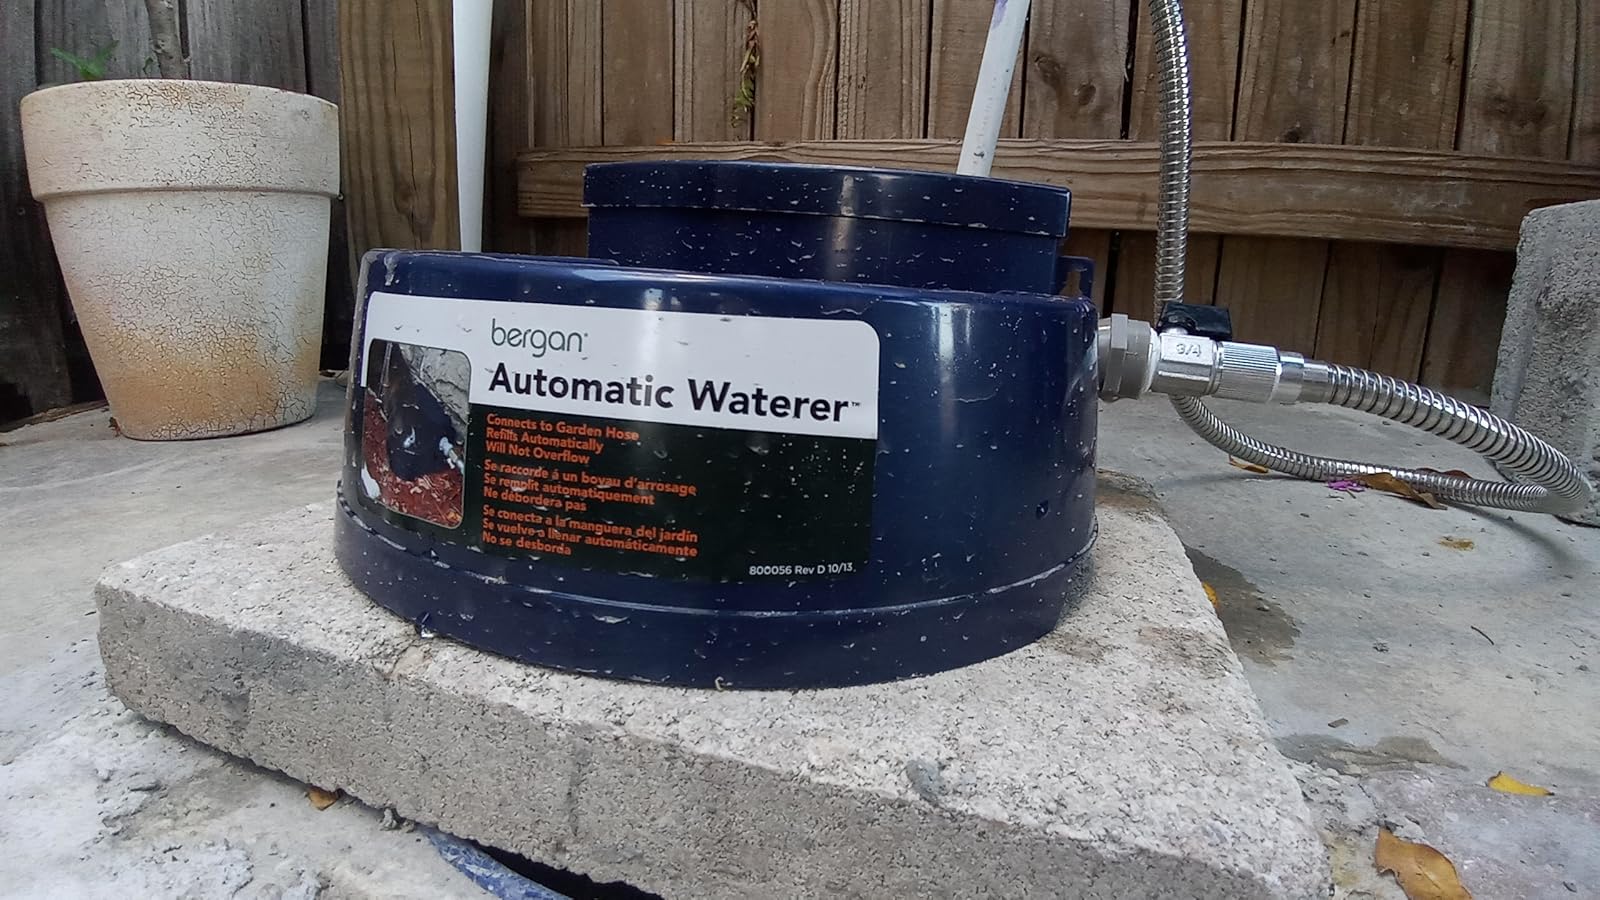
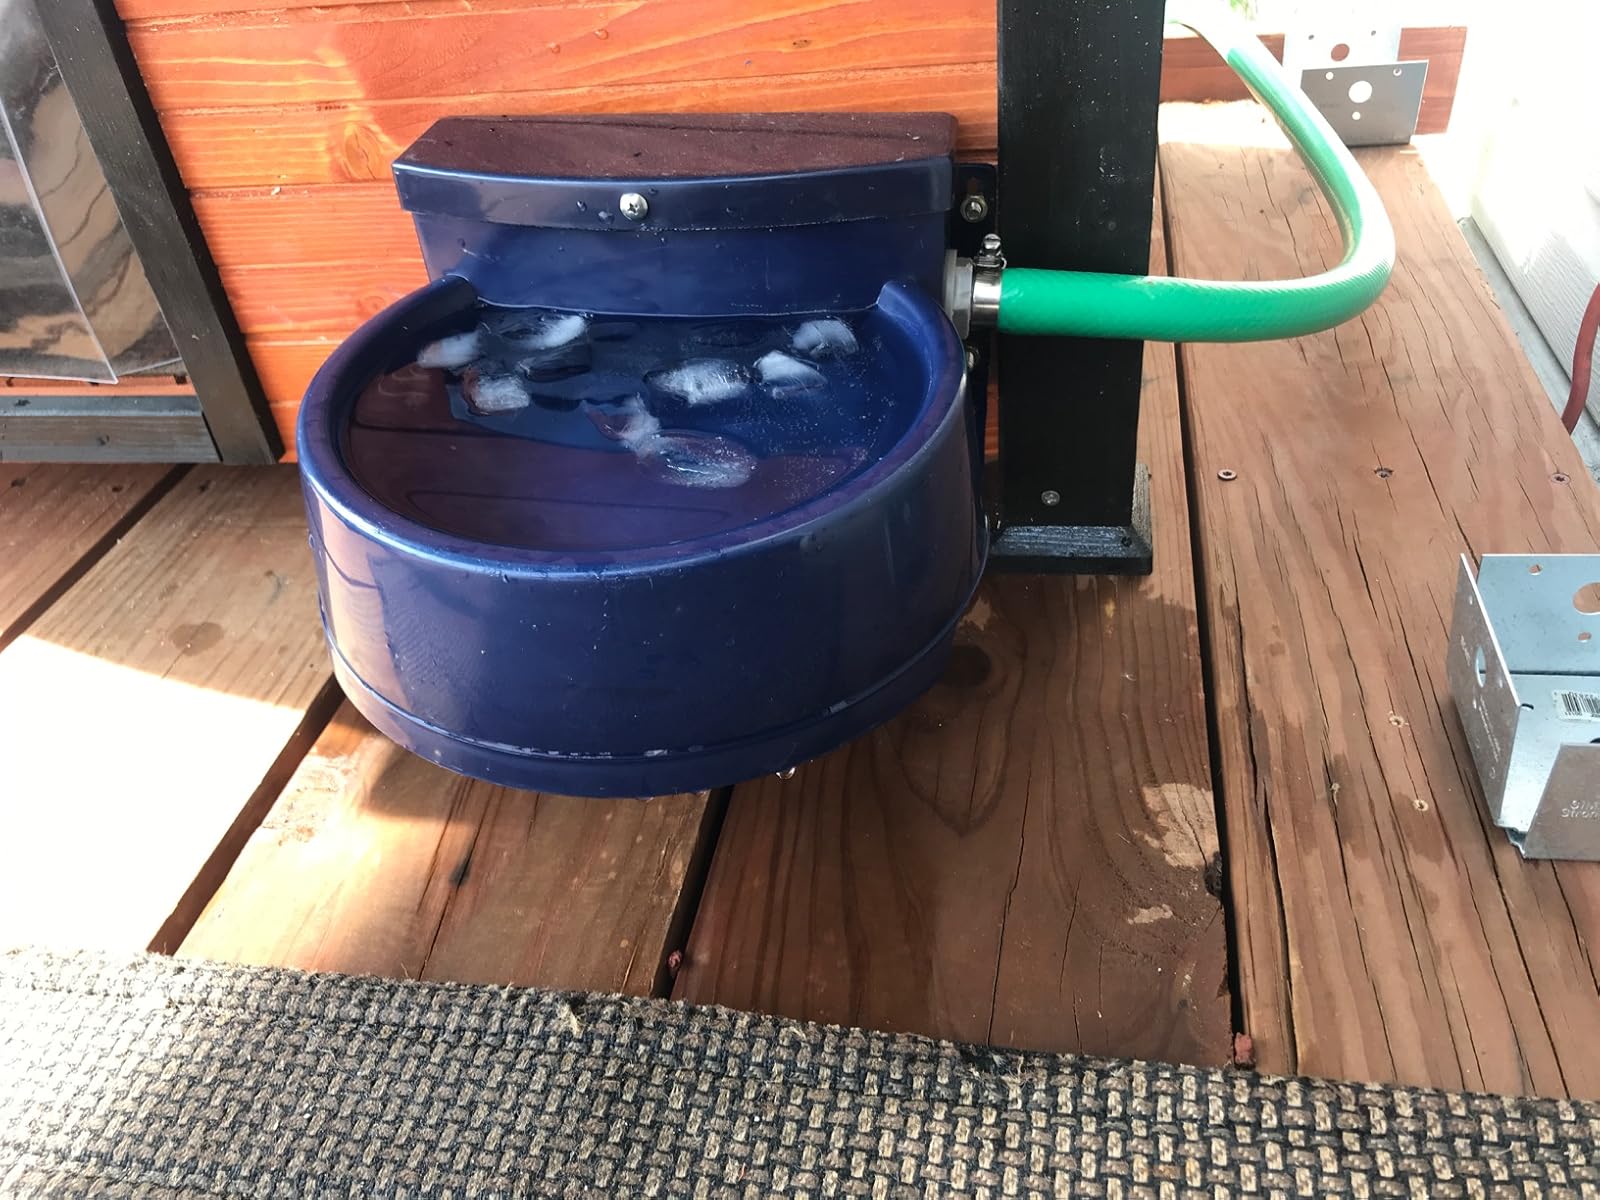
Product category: items_bowl
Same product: yes